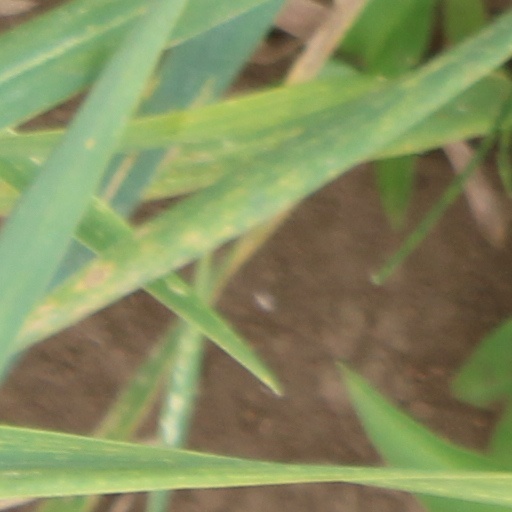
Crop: wheat